Bohinj

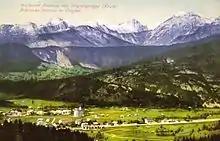
Picture of Bohinjska Bistrica with Mt. Triglav in the background, from 1905

Geographic circumstances have contributed to isolation of Bohinj in the past. The 5,000 inhabitants are mostly descendants of the native people of Bohinj. There are historical findings that prove the valley was populated as early as in the Bronze Age.